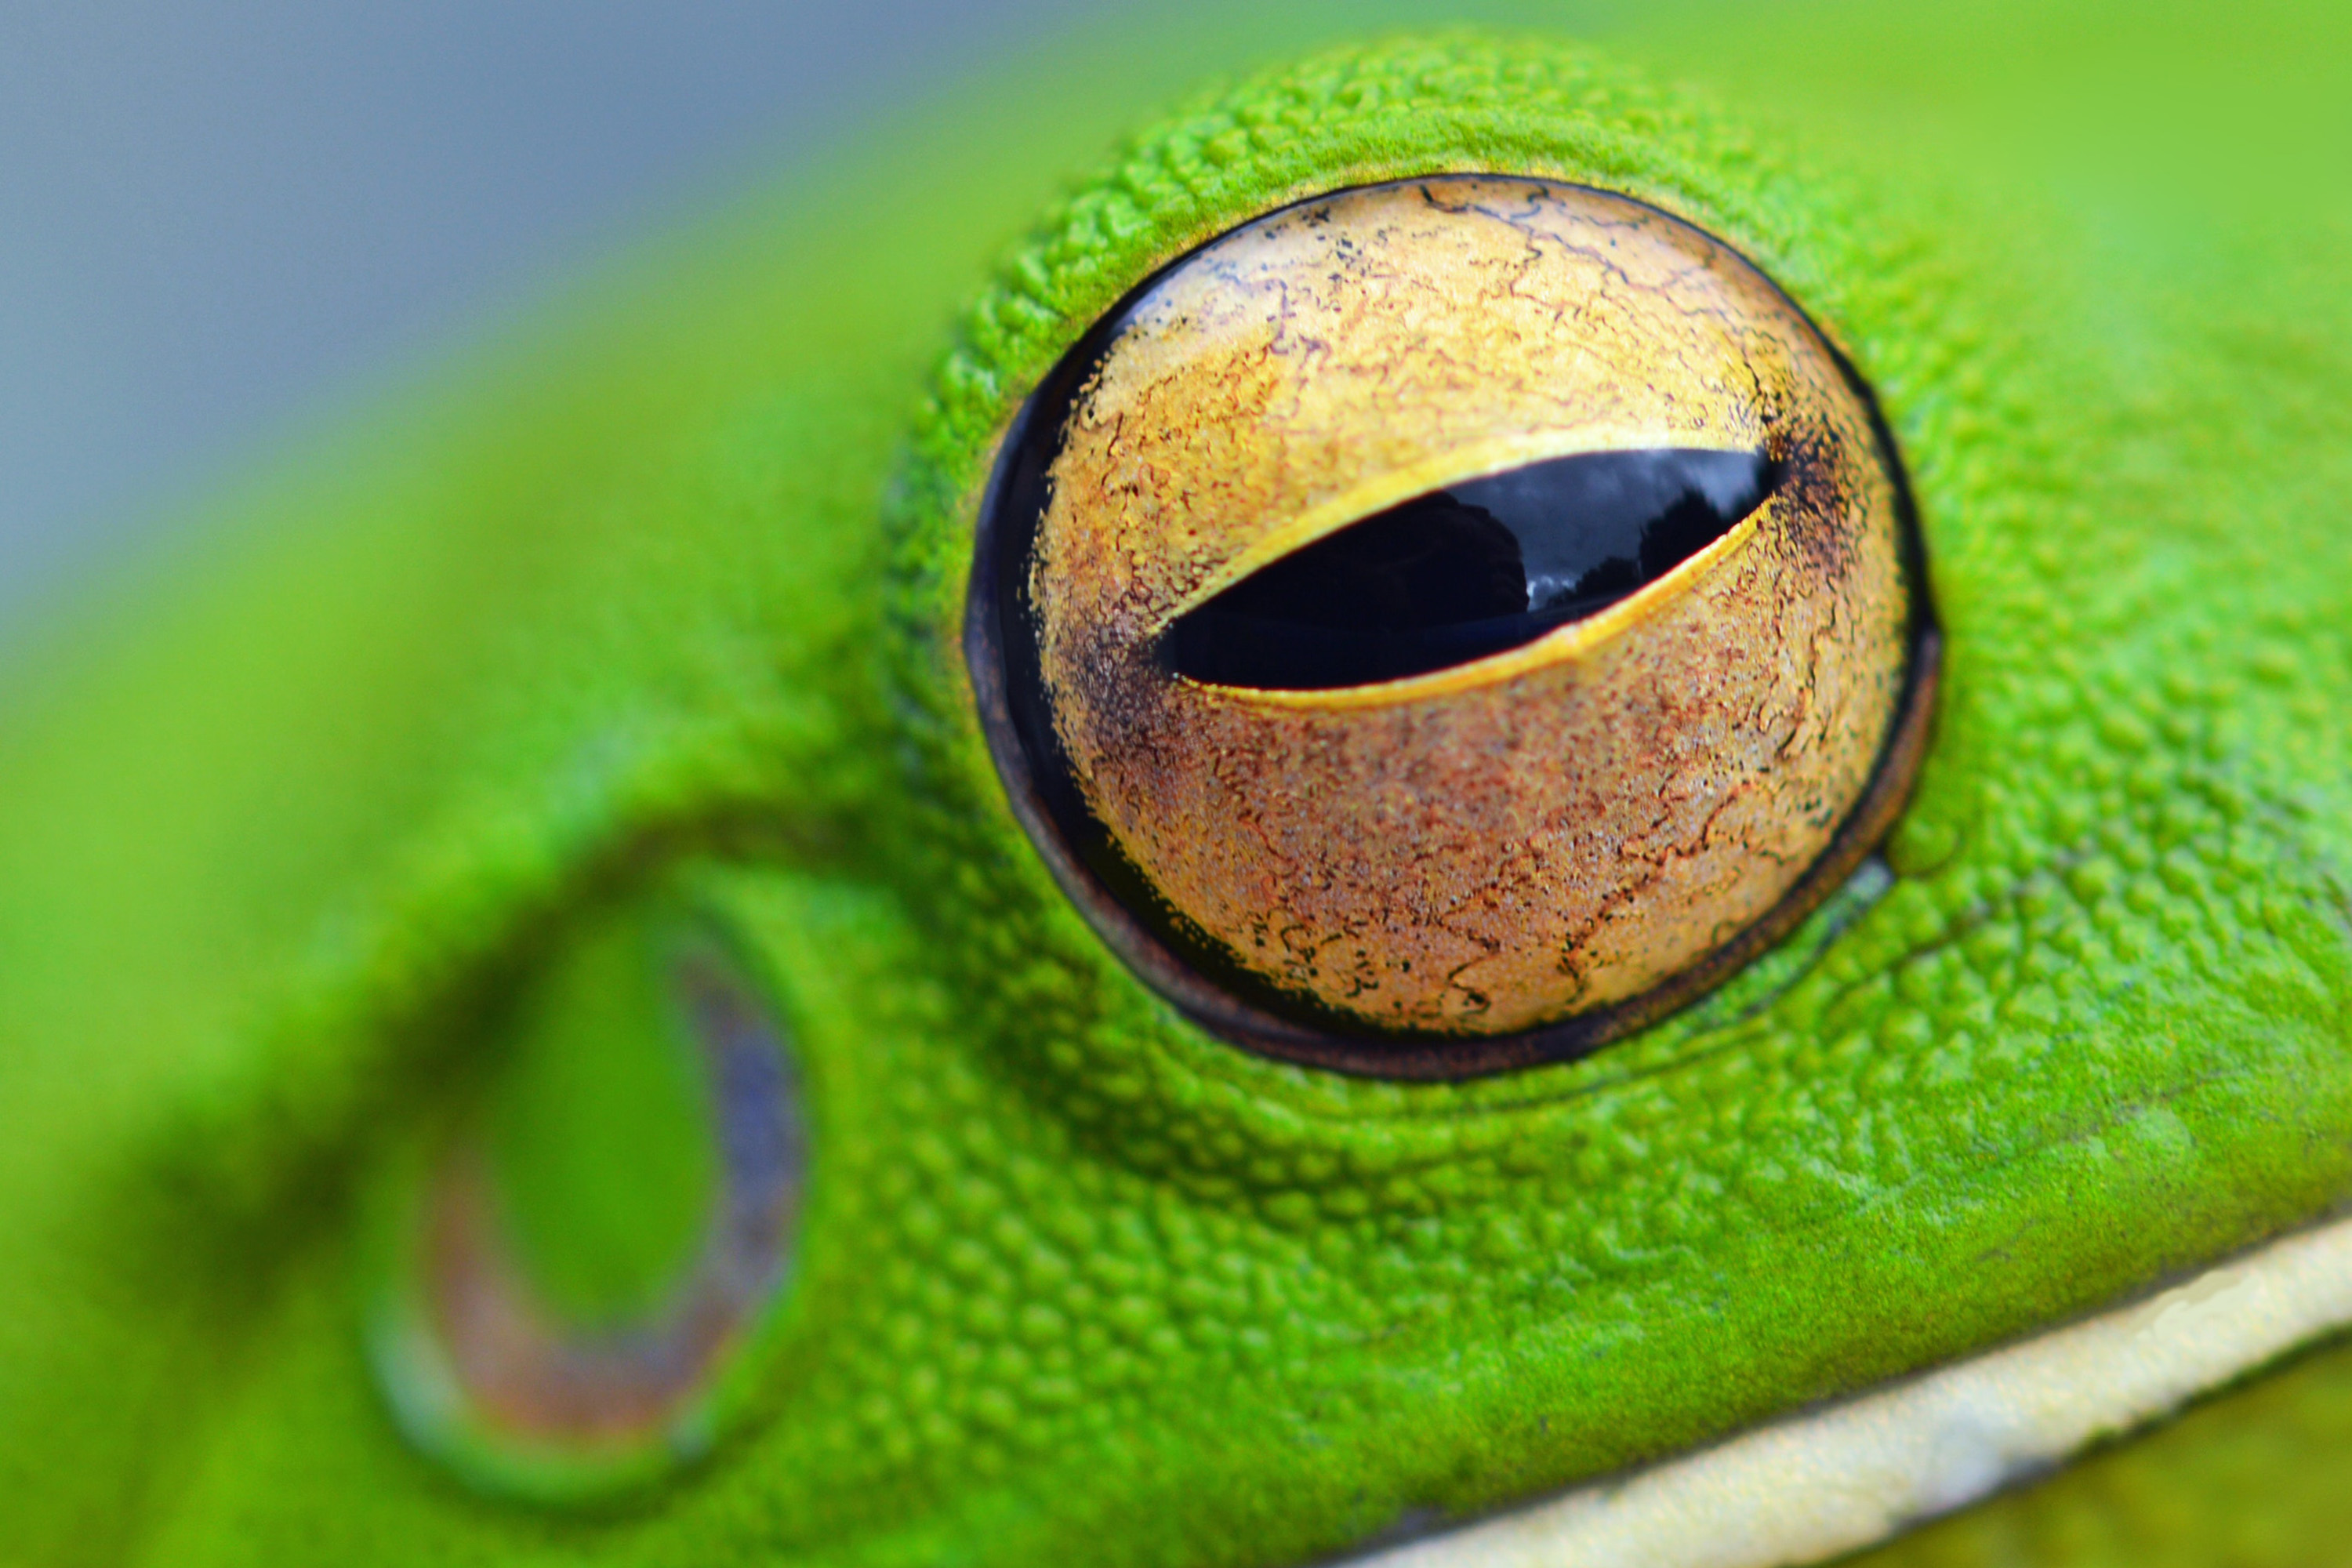
green, macro photography, close up, frog, eye, leaf, toad, gecko, amphibian, photography, organism, tree frog, plant, nepenthes, reptile, lizard